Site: brandenburg
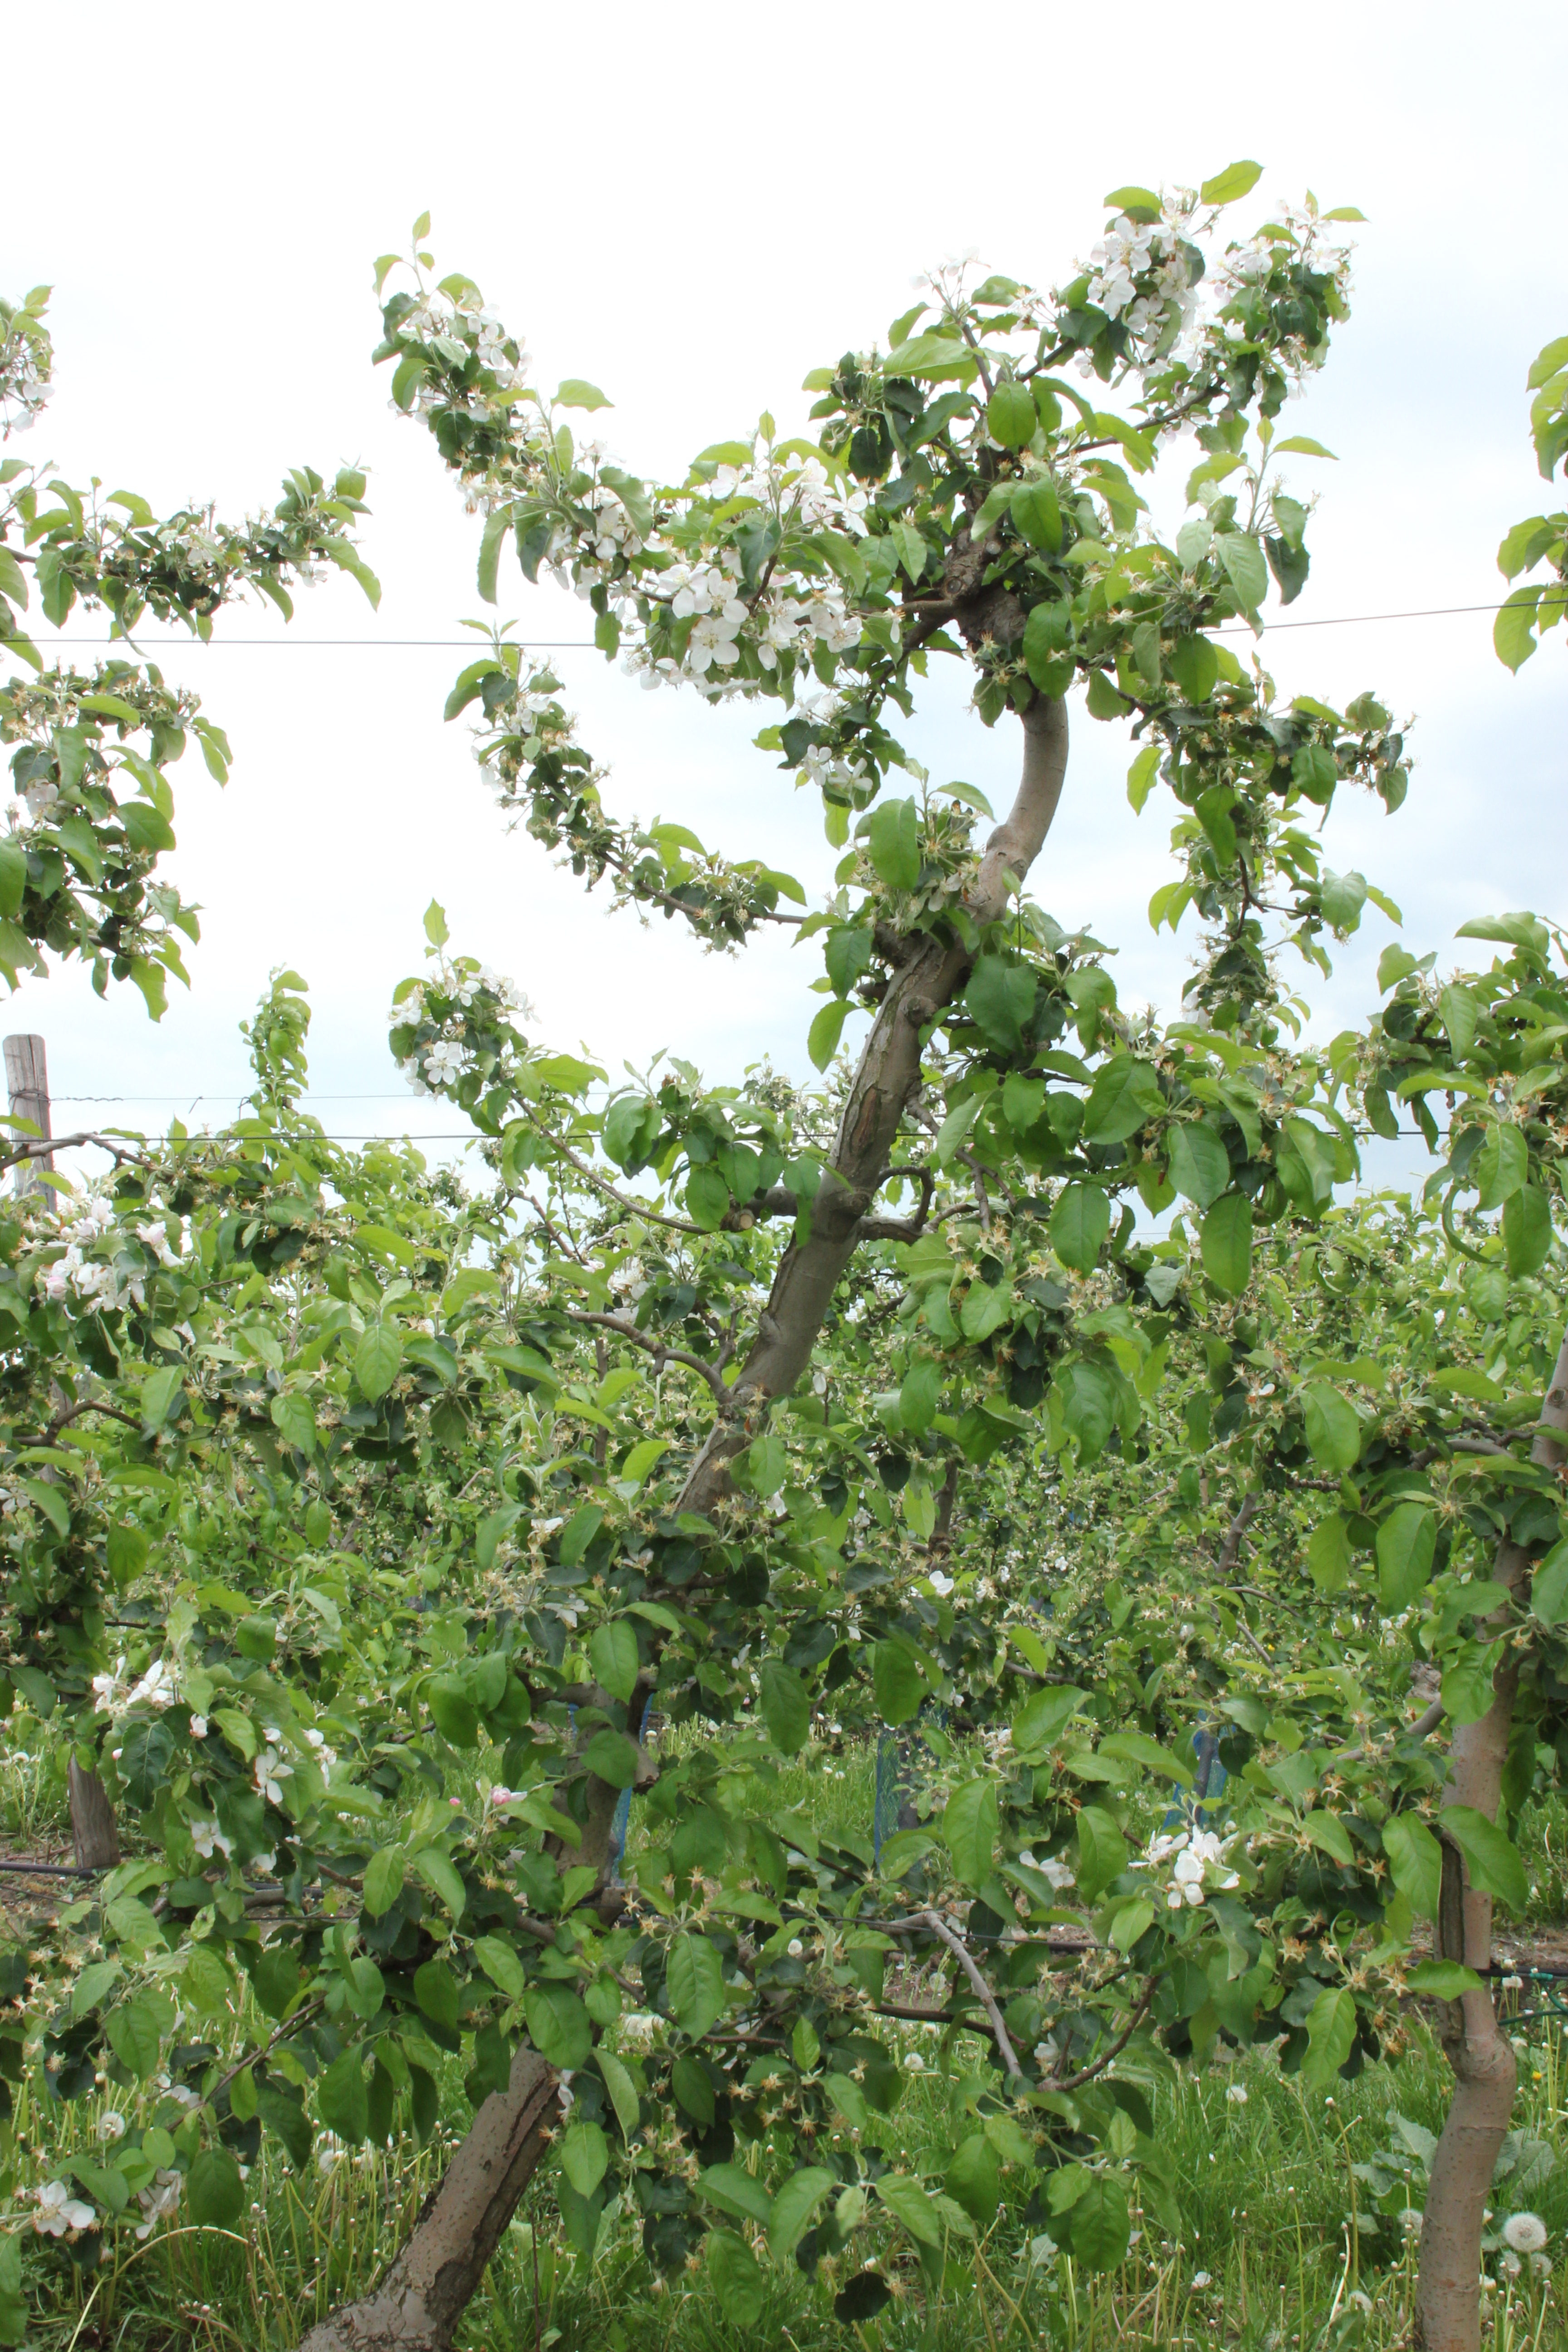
Growth stage (BBCH 67): Flowering